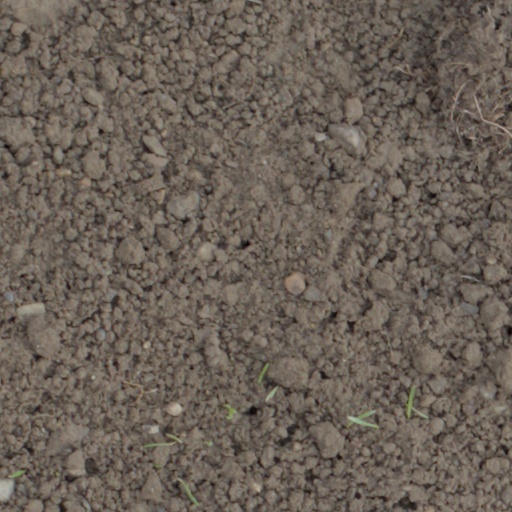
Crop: wheat